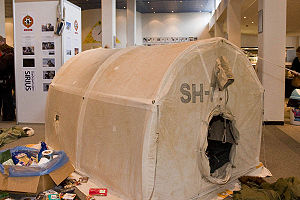
Sirius-patruljen
Telt anvendt af Sirius-patruljen
Sirius-telt, vist på udstilling i Aalborg, Danmark